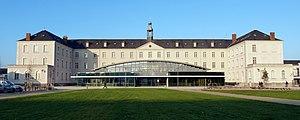
L'Institution Mongazon est un établissement d'enseignement privé sous contrat d'Angers. L'établissement comprend un collège, un lycée, ainsi que des classes préparatoires aux grandes écoles et des formations du secteur de la santé et du social. L'établissement fut créé par l'abbé Urbain Loir Mongazon en 1833. En 2015 a lieu l'inauguration de nouveaux locaux
Ce tableau présente la liste de tous les monuments historiques classés ou inscrits dans la ville d’Angers en France.
Un collège est un groupe de personnes partageant une même caractéristique ou un établissement d'enseignement.